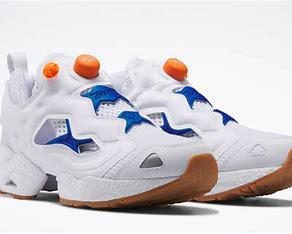
Brand: Reebok
Model: Instapump Fury 95